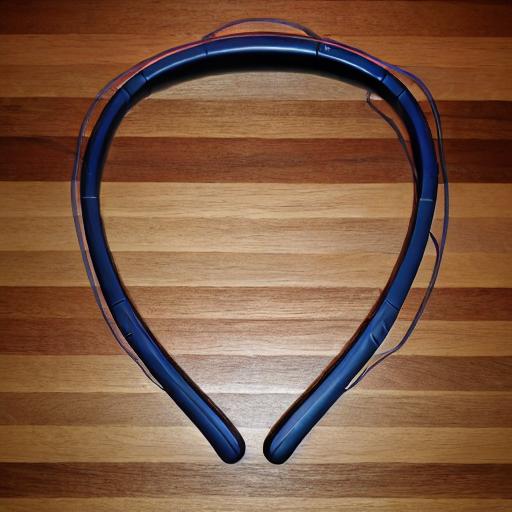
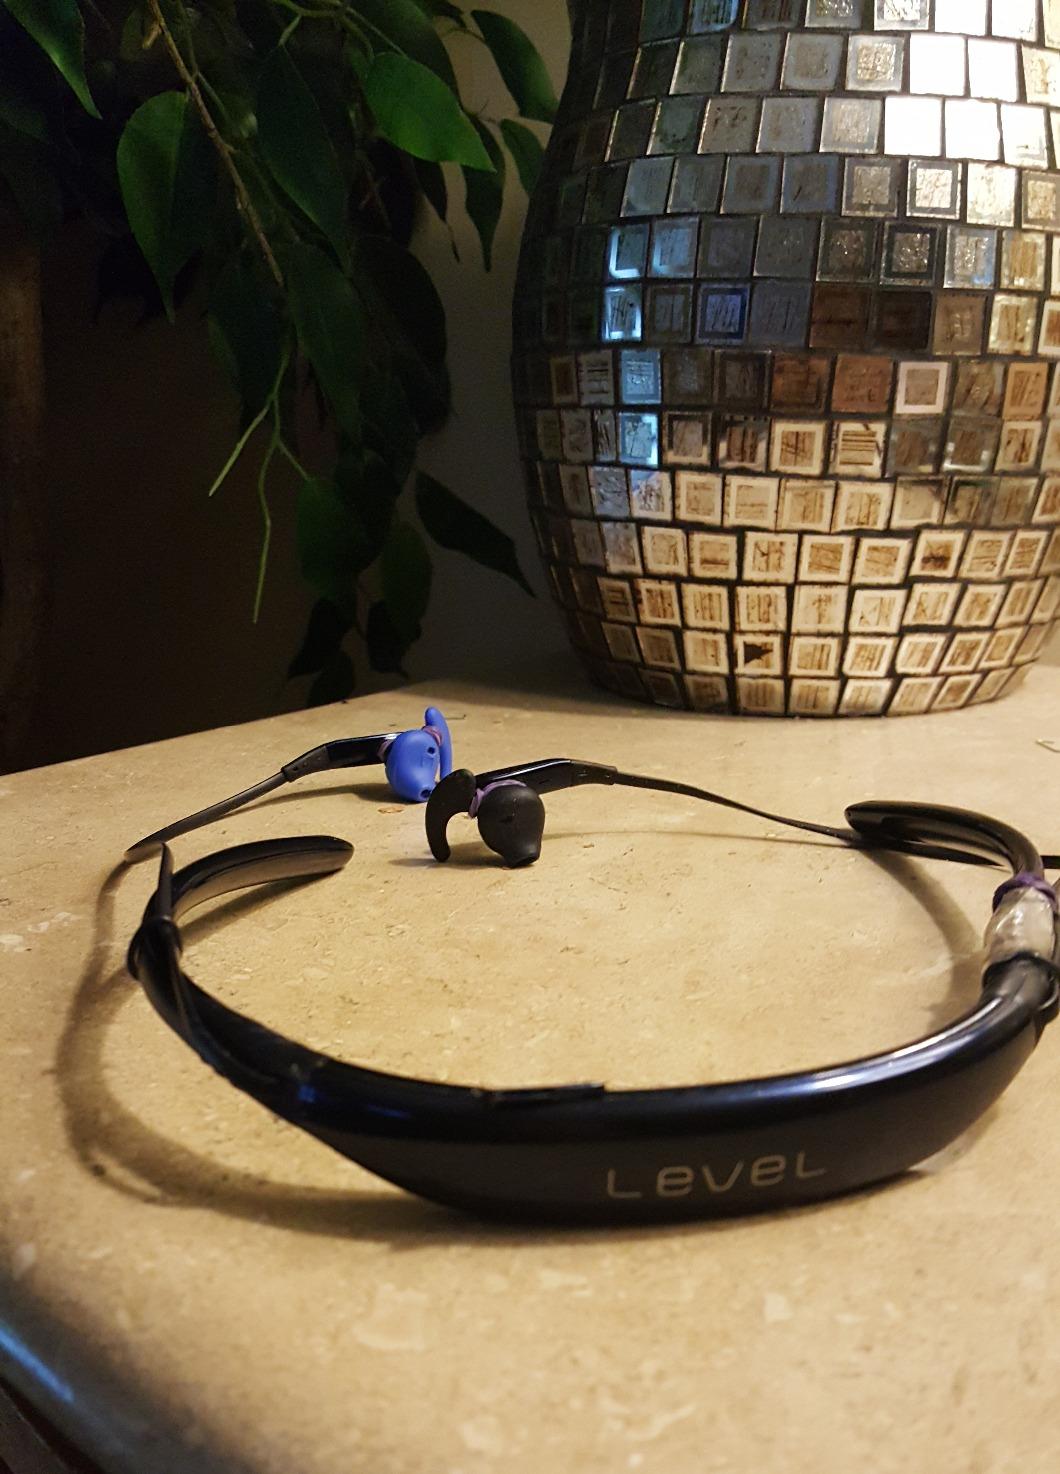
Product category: headphones
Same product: no